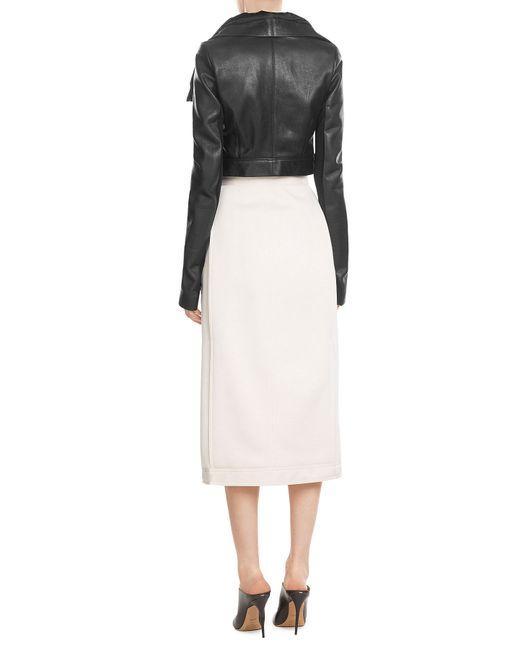
Schwarze stylische Lederjacke mit weißem Rock für Damen